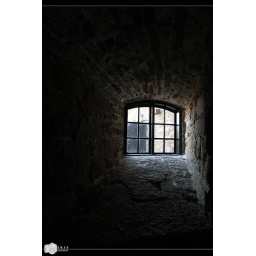
Small window in Aspo castle